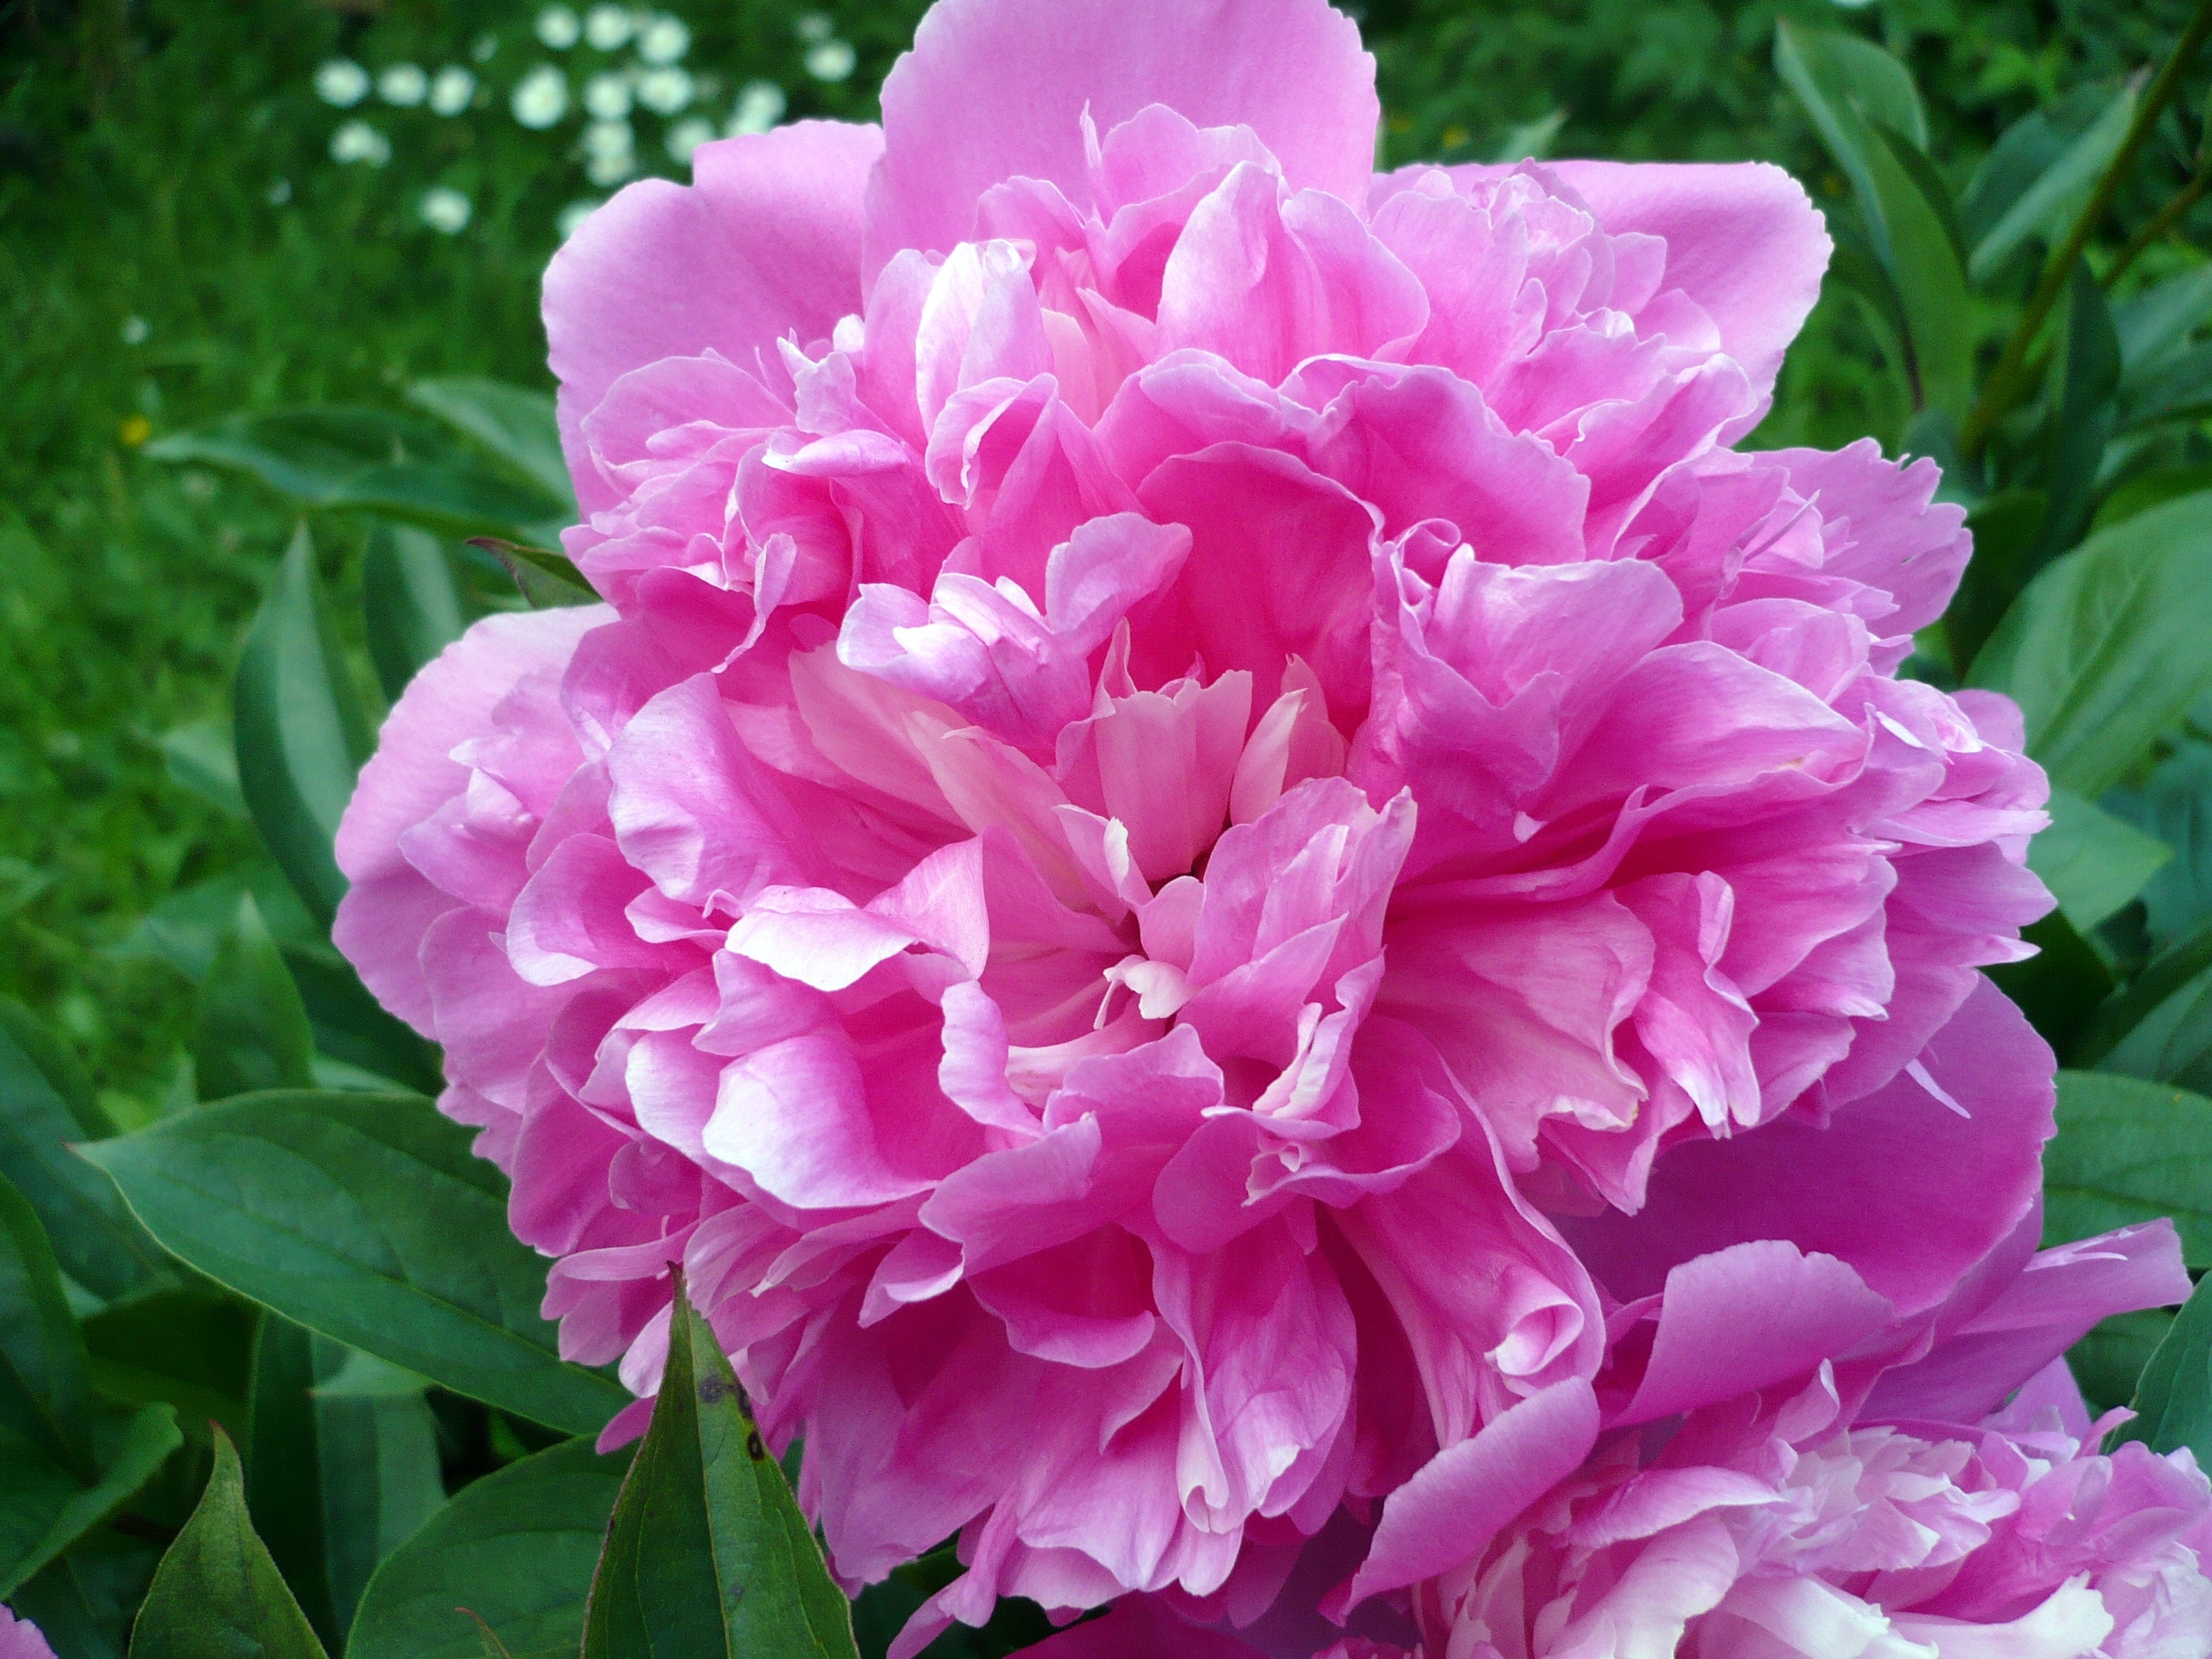
nature, plant, flower, petal, rose, garden, pink, pink rose, peony, fragrance, rose blooms, flowering plant, garden roses, land plant, rosa centifolia